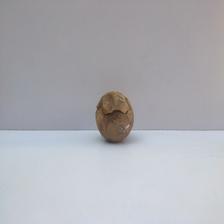
Size: Spoiled